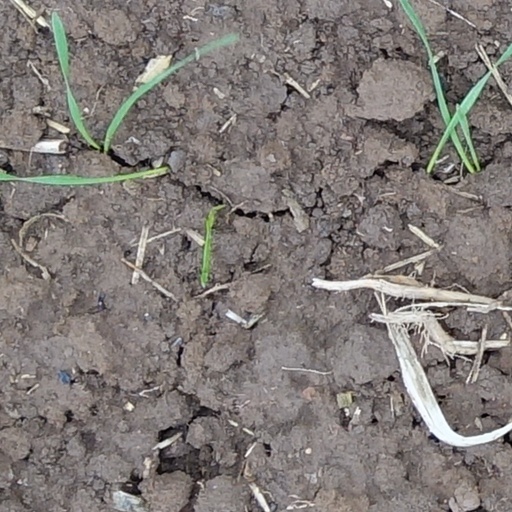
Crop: wheat